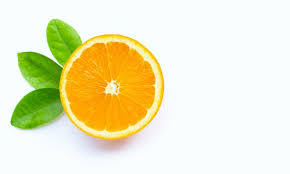
Label: Orange